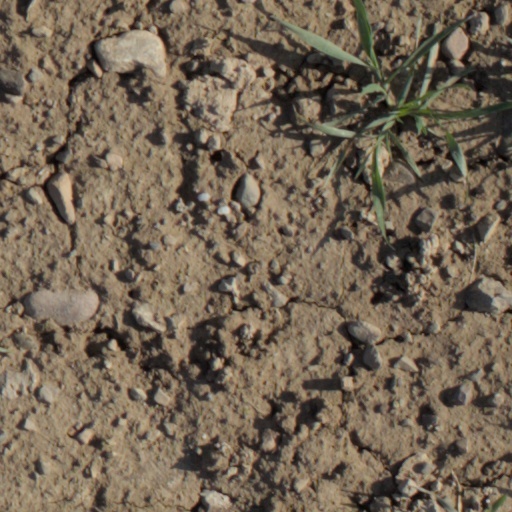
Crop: wheat